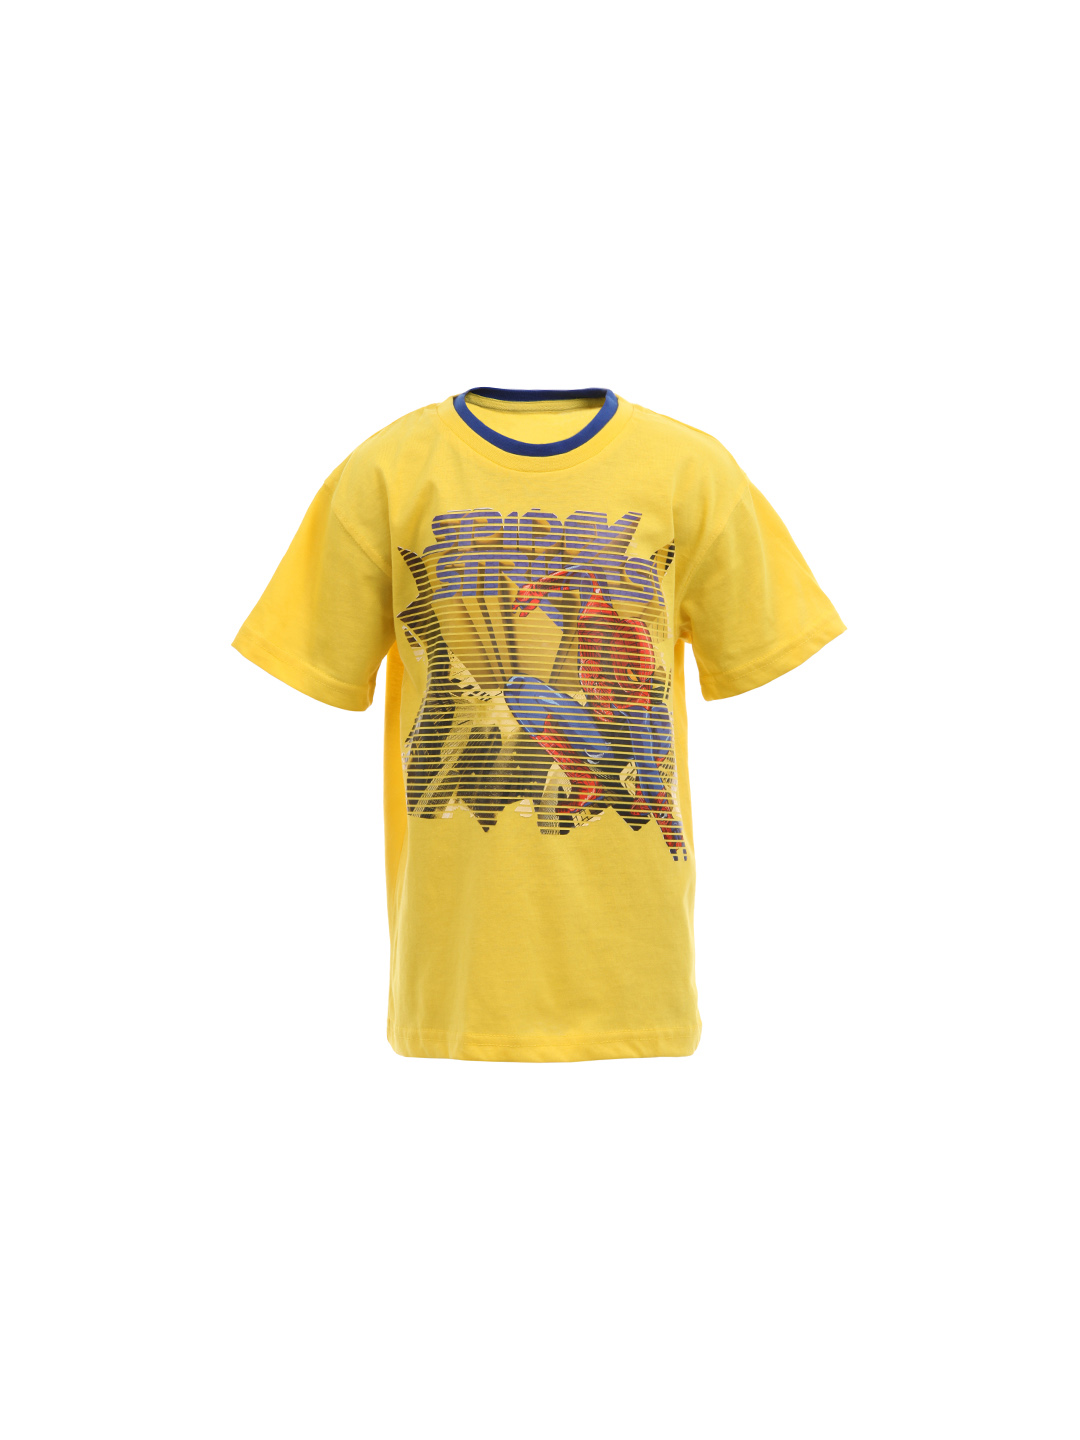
The Amazing Spiderman Boys Yellow T-shirt
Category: Apparel / Topwear / Tshirts
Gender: Boys
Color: Yellow
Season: Summer 2012
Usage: Casual